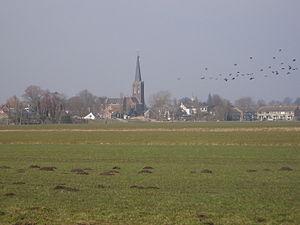
Zuidbuurt est un village de la commune néerlandaise de Zoeterwoude, dans la province de la Hollande-Méridionale. En 2009, le village comptait environ 780 habitants.